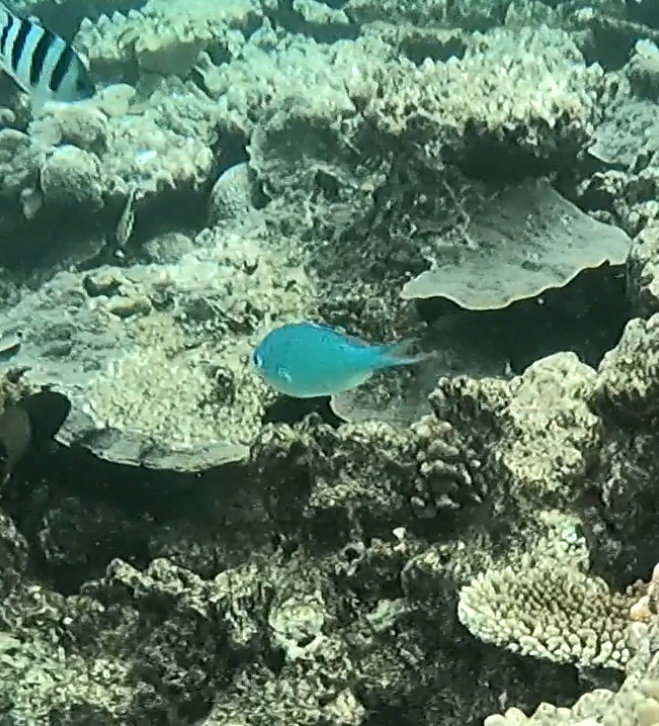
Chromis viridis (Blue-green Chromis)